Garden Palace

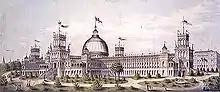
An 1879 engraving

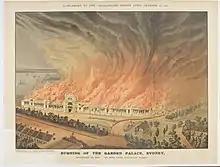
Garden Palace fire, Illustrated Sydney News, 1882.

A reworking of London's Crystal Palace, the plan for the Garden Palace was similar to that of a large cathedral, having a long hall with lower aisle on either side, like a nave, and a transept of similar form, each terminating in towers and meeting beneath a central dome. The successful contractor was John Young, a highly experienced building contractor who had worked on the Crystal Palace for The Great Exhibition of 1851 and locally on the General Post Office and Exhibition Building at Prince Alfred Park.